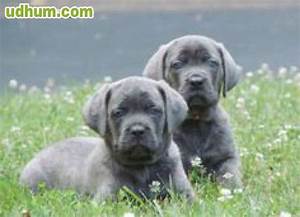
Label: dog